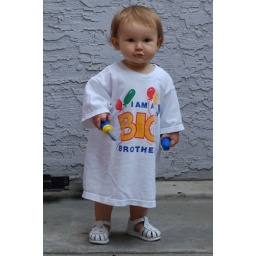
Little girl in big shirt